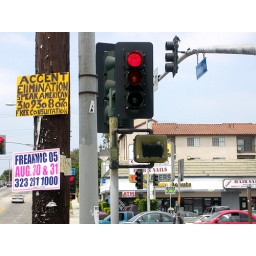
a strange little sign up on a street in los angeles.